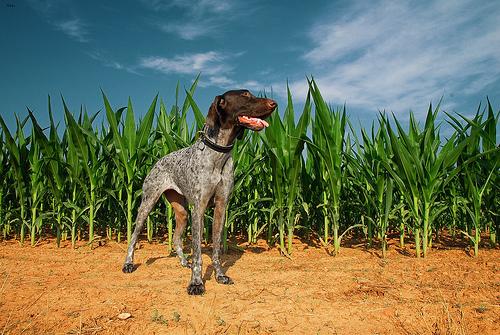
Breed: german shorthaired